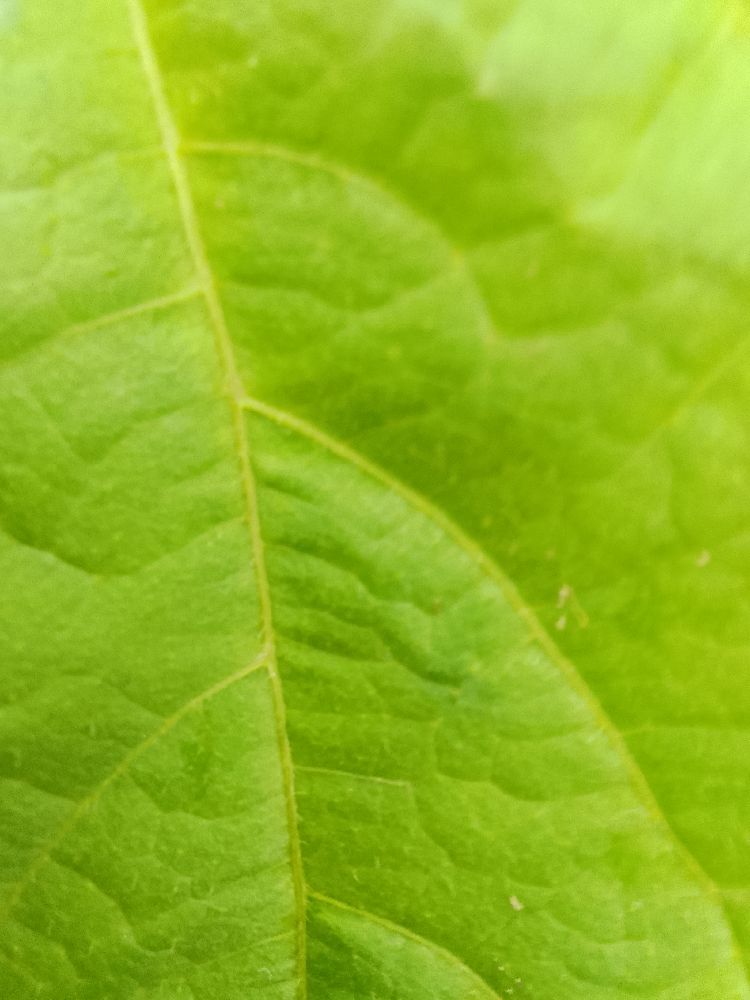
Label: healthy